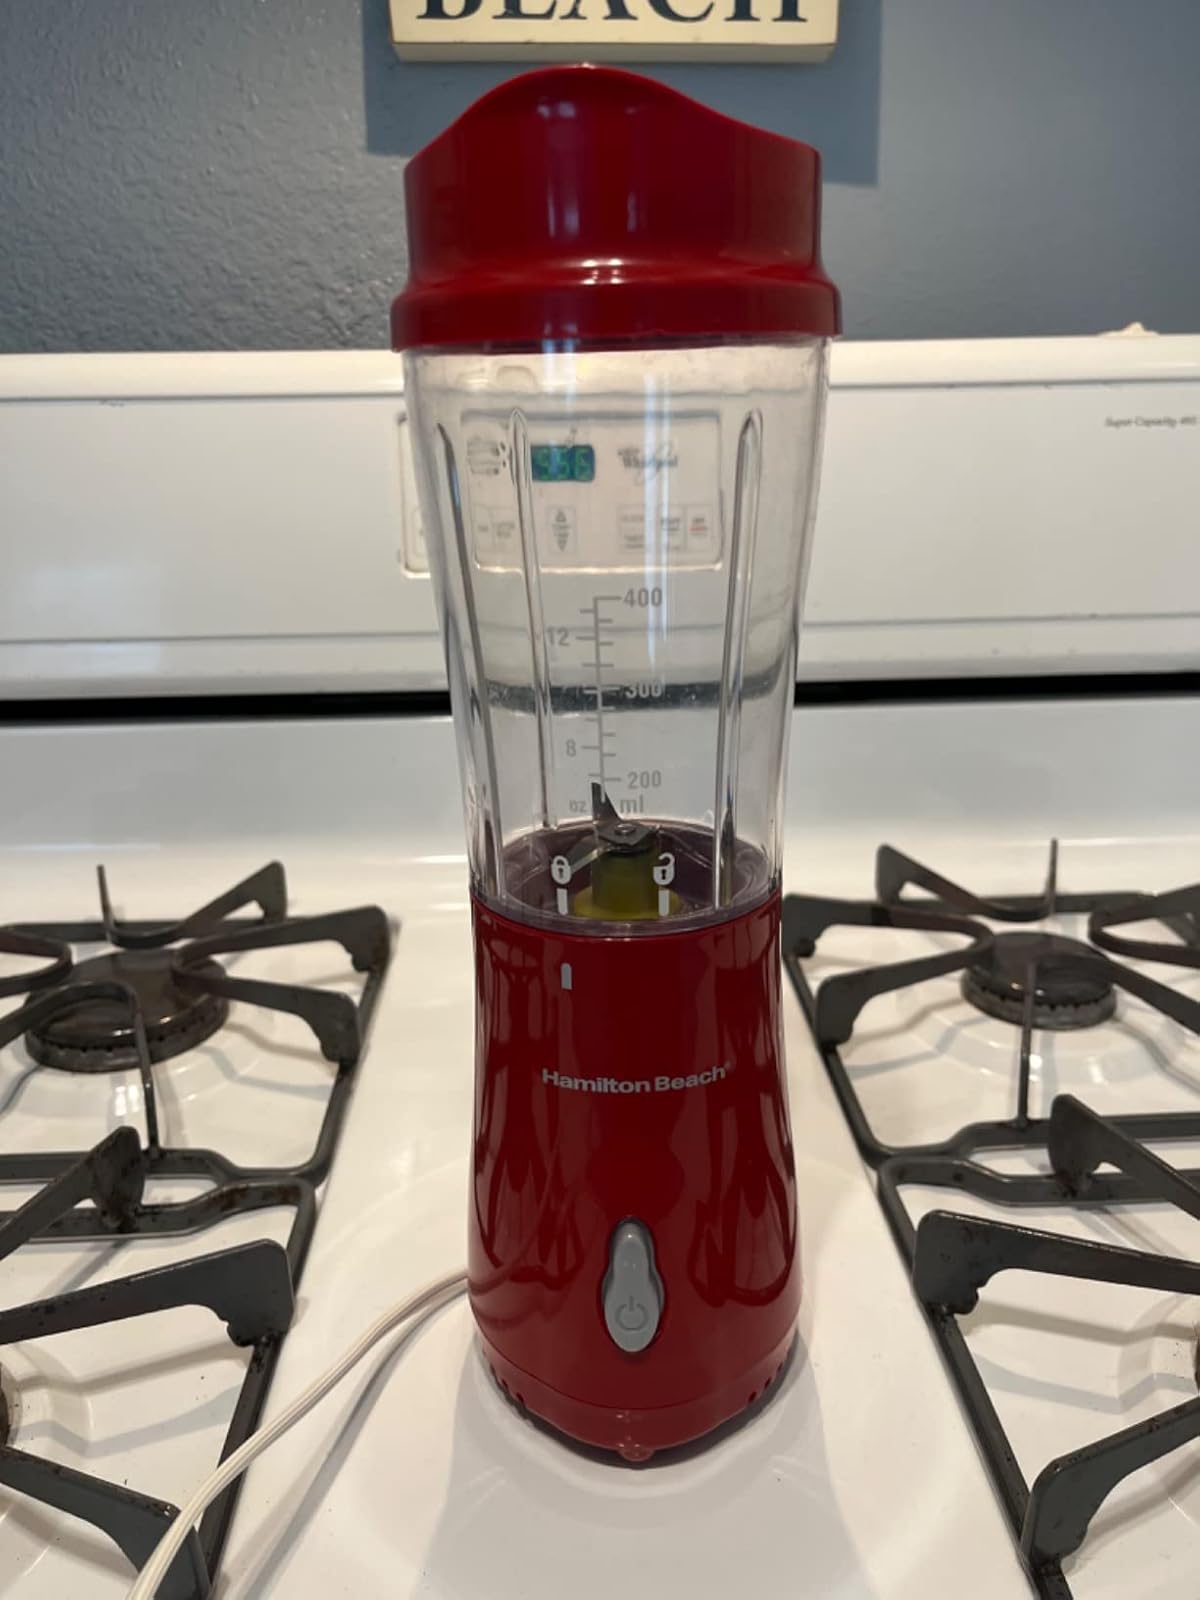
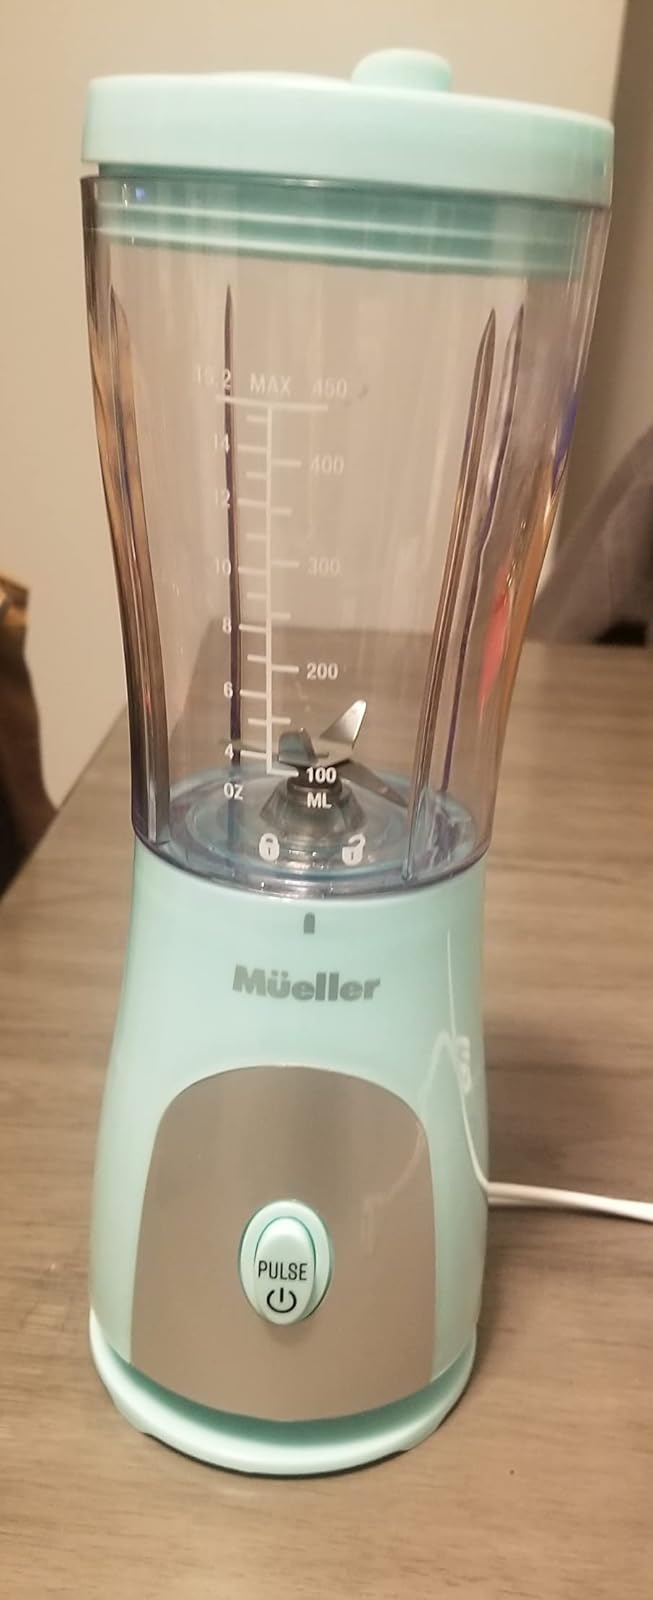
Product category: items_blender
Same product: no